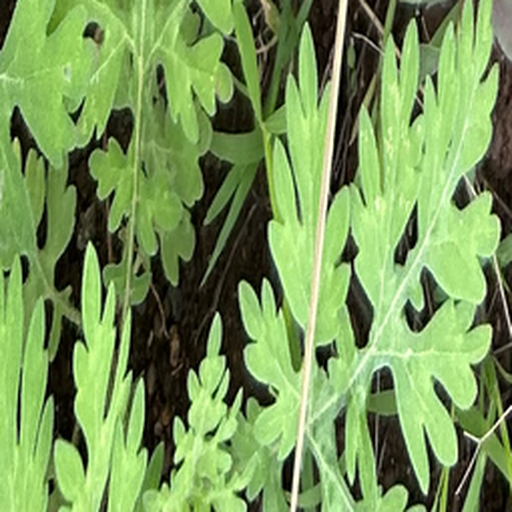
Weed species: Gajar_gavat_(Parthenium hysterophorus)